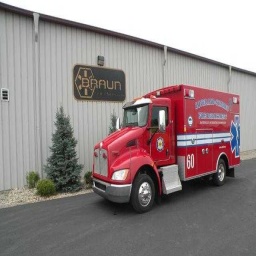
Label: ambulance